Battle of Forts Clinton and Montgomery

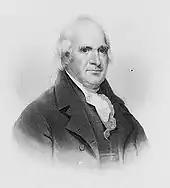
Governor George Clinton

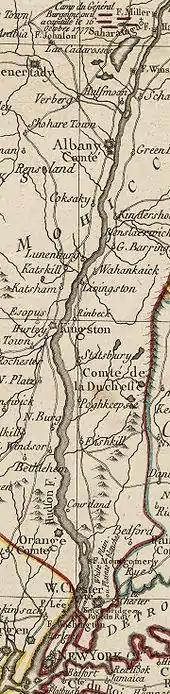
Detail of a 1777 French map showing the Hudson River Valley. Fort Montgomery is incorrectly depicted on the east side of the river.

Apparently as a result of poor communications with Lord Germain, Britain's Secretary of State for the Colonies and the political official in charge of the conflict, General Howe decided instead to attempt the capture of Philadelphia and sailed south with much of his army in July, leaving Sir Henry Clinton in command at New York. Howe's instructions to General Clinton were primarily to hold New York City and to only engage in offensive operations that were consistent with that goal. His instructions to Clinton on July 30 included a promise that reinforcements would arrive (but without any promised time) and that Clinton should consider making a move "in favor of General Burgoyne's approaching Albany, with security to Kingsbridge" if the opportunity presented itself. A letter from Howe reached Burgoyne on August 3 informing him of his move to Philadelphia and of Clinton's instructions. Clinton wrote a letter on September 12 (received by Burgoyne on September 21, after the Battle of Freeman's Farm) that he would "make a push at [Fort] Montgomery in about ten days" if "you think 2000 men can assist you effectually".